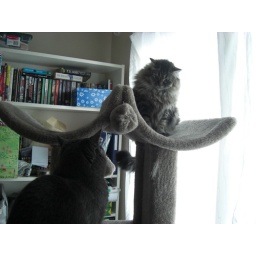
Images of a small struggle between Danya and Loki over who should be on the top of the cat tree